Jamestown, Virginia

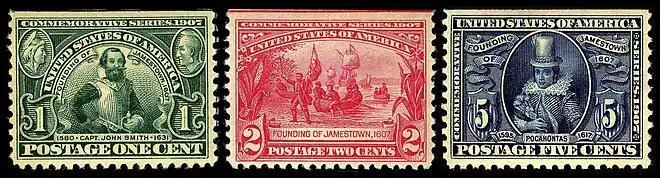

The 100th anniversary of the Surrender at Yorktown in 1781 had generated a new interest in the historical significance of the colonial sites of the Peninsula. Williamsburg, a sleepy but populated town of shops and homes, was still celebrating Civil War events. However, as the new century dawned, thoughts turned to the upcoming 300th anniversary of the founding of Jamestown. The Association for the Preservation of Virginia Antiquities (now known as Preservation Virginia) started the movement in 1900 by calling for a celebration honoring the establishment of the first permanent English colony in the New World at Jamestown to be held on the 300th anniversary in 1907.